James Greenleaf

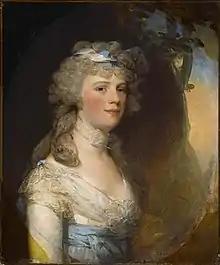
Greenleaf's second wife, Ann Penn Allen (painted by Gilbert Stuart in 1795)

While Greenleaf was in bankruptcy court, he married his second wife, Ann Penn Allen (nicknamed "Nancy"), on April 26, 1800. Allen was known to Greenleaf as early as 1795; Thomas Law mentioned her in a letter about Greenleaf that year. She came from a wealthy and famous family; her father was James Allen, a prominent businessman and political figure in Allentown. Her grandfather was William Allen, former Chief Justice of the Supreme Court of Pennsylvania and founder of Allentown. Her mother was Elizabeth Lawrence, daughter of Tench Francis Sr., a prominent lawyer in colonial Maryland and Pennsylvania, and her uncle was Sir Philip Francis, the Irish-born British politician and political pamphleteer who authored the Letters of Junius.